Alfredo Pea

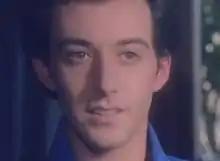
Alfredo Pea in "The School Teacher" (1975)

Born in Rome, Pea studied acting at the "Studio di arti sceniche" drama school by Alessandro Fersen. He became first known in the mid-seventies thanks to a series of commedia sexy all'italiana films, in which he played the typical role of a shy teenager seduced by more experienced women. In the same period he started appearing, in secondary roles, in more ambitious art films, working with Giuliano Montaldo, Mario Monicelli, Marco Tullio Giordana and Giuseppe Ferrara, among others. From the late 1970s he is also active on television, in TV-movies and series of good success such as Il Capo dei Capi.